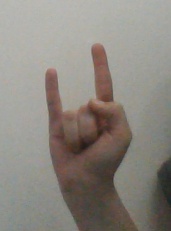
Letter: la